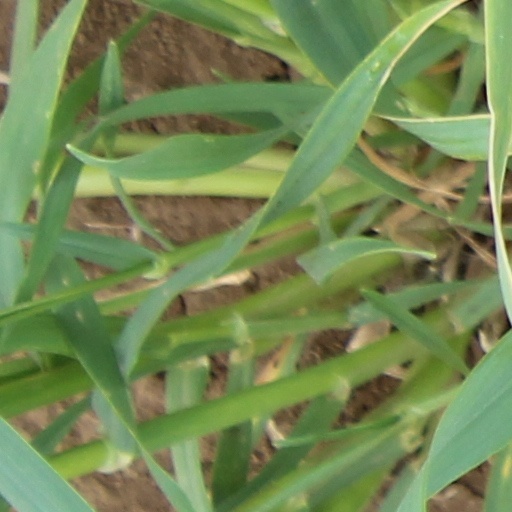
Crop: wheat